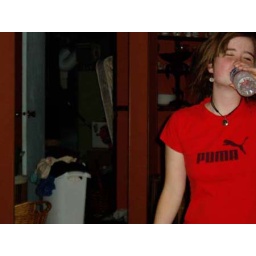
in the basement drinkin around the piles of dirty clothes in michelle's western style basement